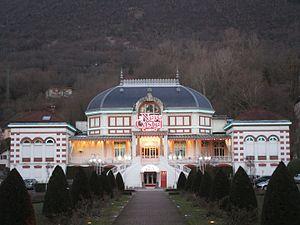
Le casino de Challes-les-Eaux le 19 février 2015.
Le tourisme représente aujourd'hui en Savoie un secteur très important, développé régulièrement à partir de la fin du XIXᵉ siècle et plus fortement dans la deuxième moitié du XXᵉ siècle.